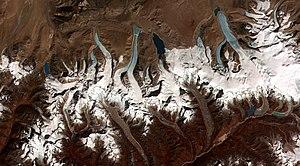
Image de l'instrument ASTER (Advanced Spaceborne Thermal Emission and Reflection Radiometer) embarqué à bord du satellite Terra de la NASA montrant l'extrémité des glaciers hymalayens du Bhoutan. Depuis quelques décennies, des lacs glaciaires se forment rapidement sur la surface couverte de débris de ces glaciers. Les scientifiques de l'USGS (United States Geological Survey) ont montré une forte corrélation entre la montée des températures et le retrait des glaciers dans la région. En Himalaya, les glaciers reculent a une vitesse alarmante et de plus en plus importante, ce qui est établi par la comparaison des données actuelles et historiques, ainsi que par la multiplication et la croissance rapide des lacs de surface de ces glaciers, selon Jeffrey Kargel, de l'USGS. La grande majorité des glaciers du monde reculent a une vitesse supérieure aux anciennes tendances. Ce recul est fortement corrélé avec l'augmentation des températures. Selon le rapport de 2001 du GIEC (Groupe International sur le Changement Climatique), la température de surface du globe terrestre devrait augmenter de 1.4 à 5.8°C d'ici la fin de ce siècle. Українська: Прильодовикові озера в Гімалаях, Бутан, 8 червня 2006 року.
L'Himalaya, ou chaîne de l'Himalaya, est un ensemble de chaînes de montagnes s'étirant sur plus de 2 400 km de long et large de 250 à 400 km, qui sépare le sous-continent indien du plateau tibétain dans le Sud de l'Asie. Au sens strict, il débute à l'ouest au Nanga Parbat au Pakistan et se termine à l'est au Namche Barwa au Tibet. Cet ensemble montagneux, délimité à l'ouest par la vallée du fleuve Indus et à l'est par la vallée du fleuve Brahmapoutre, couvre une aire d'environ 600 000 km².
Le recul des glaciers depuis 1850, ou plutôt le « recul du front des glaciers », est mondial et rapide ; il affecte l'accès à l'eau douce pour l'irrigation et pour l'utilisation domestique, les loisirs de montagne, les animaux et les plantes qui dépendent de la fonte des glaciers, et à plus long terme, le niveau des océans. Les montagnes à mi-latitude telles que l'Himalaya, les Alpes, les montagnes Rocheuses, la chaîne des Cascades et les Andes méridionales, aussi bien que les sommets tropicaux isolés tels que le Kilimandjaro en Afrique, montrent des pertes glaciaires proportionnées qui sont parmi les plus grandes.